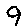
Label: 9